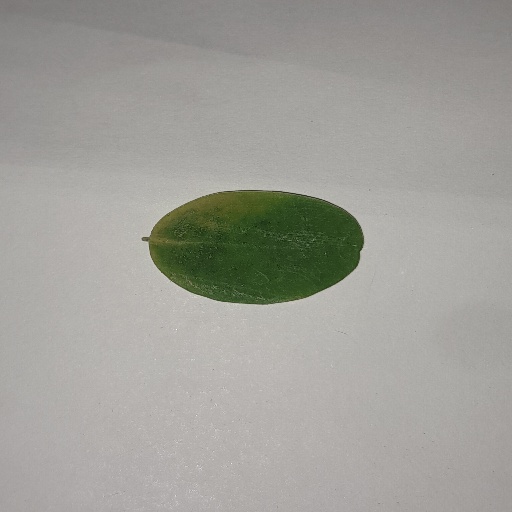
Species: Sojina
Leaf condition: Yellow Leaf